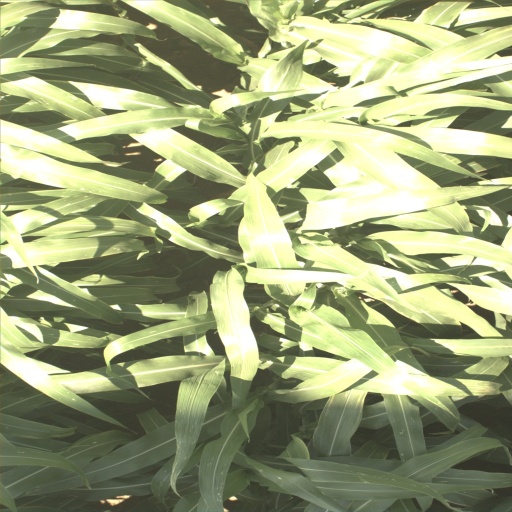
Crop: sorghum